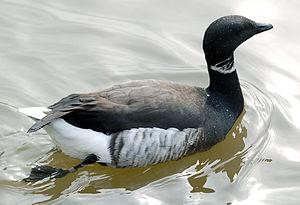
Le refuge faunique national Izembek est une réserve faunique située en Alaska aux États-Unis. Son statut a été établi en 1980 par l'Alaska National Interest Lands Conservation Act.
La Bernache cravant est une espèce d'oiseau migrateur appartenant à la famille des Anatidae.